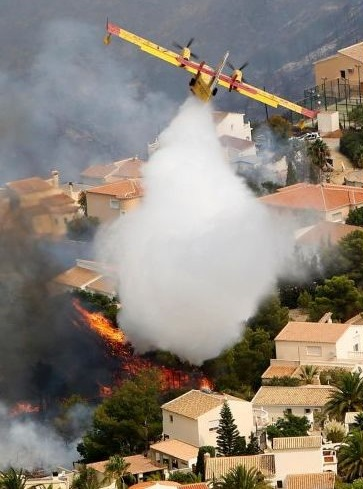
Fire: yes
Smoke: yes